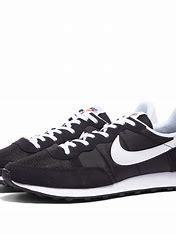
Brand: Nike
Model: Challenger OG